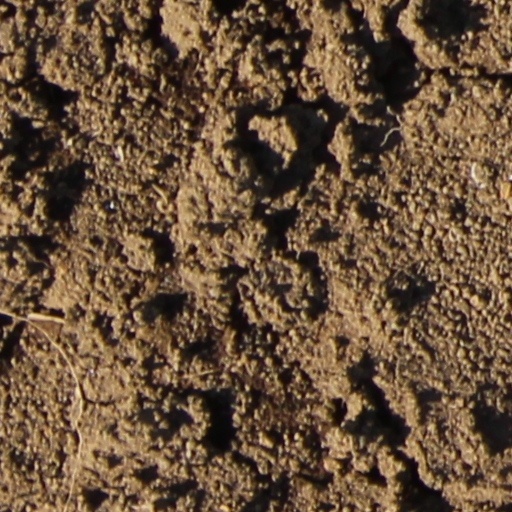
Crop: wheat